List of Hot Black Singles number ones of 1988

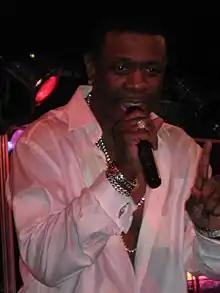
Keith Sweat "(pictured in 2009)" topped the chart with "I Want Her" which was also number one on "Billboard"s year-end black singles chart.

"Billboard" published a weekly chart in 1988 ranking the top-performing singles in the United States in African American–oriented genres; the chart's name has changed over the decades to reflect the evolution of black music and has been published as Hot R&B/Hip-Hop Songs since 2005. In 1988, it was published under the title Hot Black Singles, and 35 different singles reached number one.